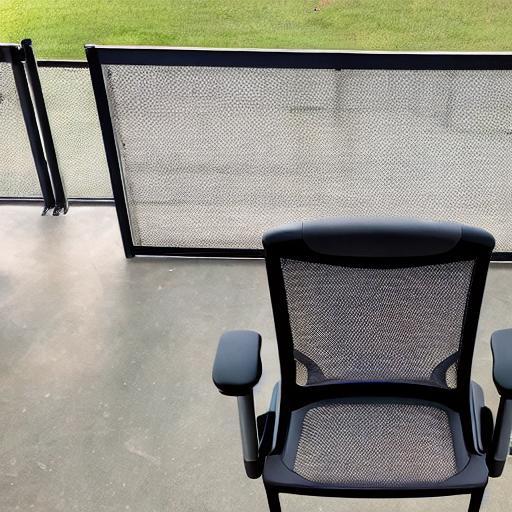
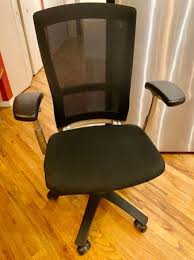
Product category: items_chair
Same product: no